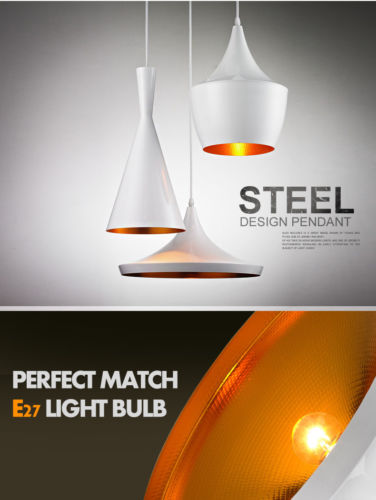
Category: lamp